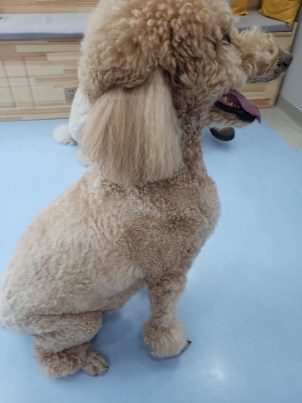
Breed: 2925-n000114-toy_poodle